History of the nude in art

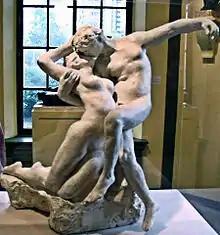
"Eternal Springtime" (1886–1890), one of the scenes from The Kiss, by Auguste Rodin, Musée Rodin, Paris.

A movement of profound renewal in all artistic genres, the Romantics paid special attention to the field of spirituality, imagination, fantasy, sentiment, dreamy evocation, love of nature, together with a darker element of irrationality, attraction to occultism, madness, dreams. Popular culture, the exotic, the return to underrated artistic forms of the past—especially medieval ones—were especially valued. The Romantics had the idea of an art that arose spontaneously from the individual, emphasizing the figure of the "genius"—art is the expression of the artist's emotions. The romantic nude is more expressive, more importance is given to color than to the line of the figure—unlike in neoclassicism—with a more dramatic sense, in themes that vary from the exotic and the taste for orientalism to the most purely romantic themes: dramas, tragedies, heroic and passionate acts, exacerbated feelings, songs to freedom, to the pure expression of the interior of the human being.